Magnox

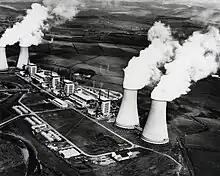
Calder Hall, United Kingdom – The world's first commercial nuclear power station. First connected to the national power grid on 27 August 1956 and officially opened by Queen Elizabeth II on 17 October 1956.

As the UK nuclear establishment began to turn its attention to nuclear power, the need for more plutonium for weapons development remained acute. This led to an effort to adapt the basic Windscale design to a power-producing version that would also produce plutonium. In order to be economically useful the plant would have to run at much higher power levels, and in order to efficiently convert that power to electricity, it would have to run at higher temperatures.